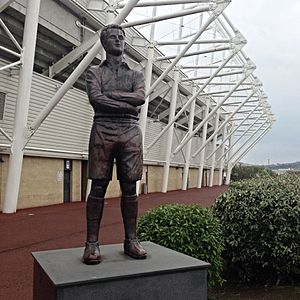
Ivor Allchurch
Statue af Allchurch foran Liberty Stadium i Swansea.
Ivor John Allchurch var en walisisk fodboldspiller fra Swansea.